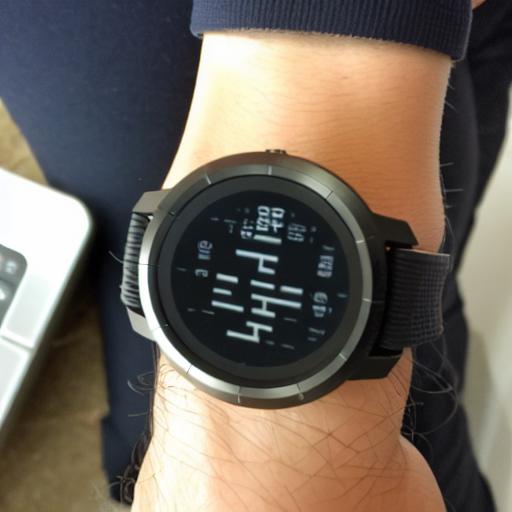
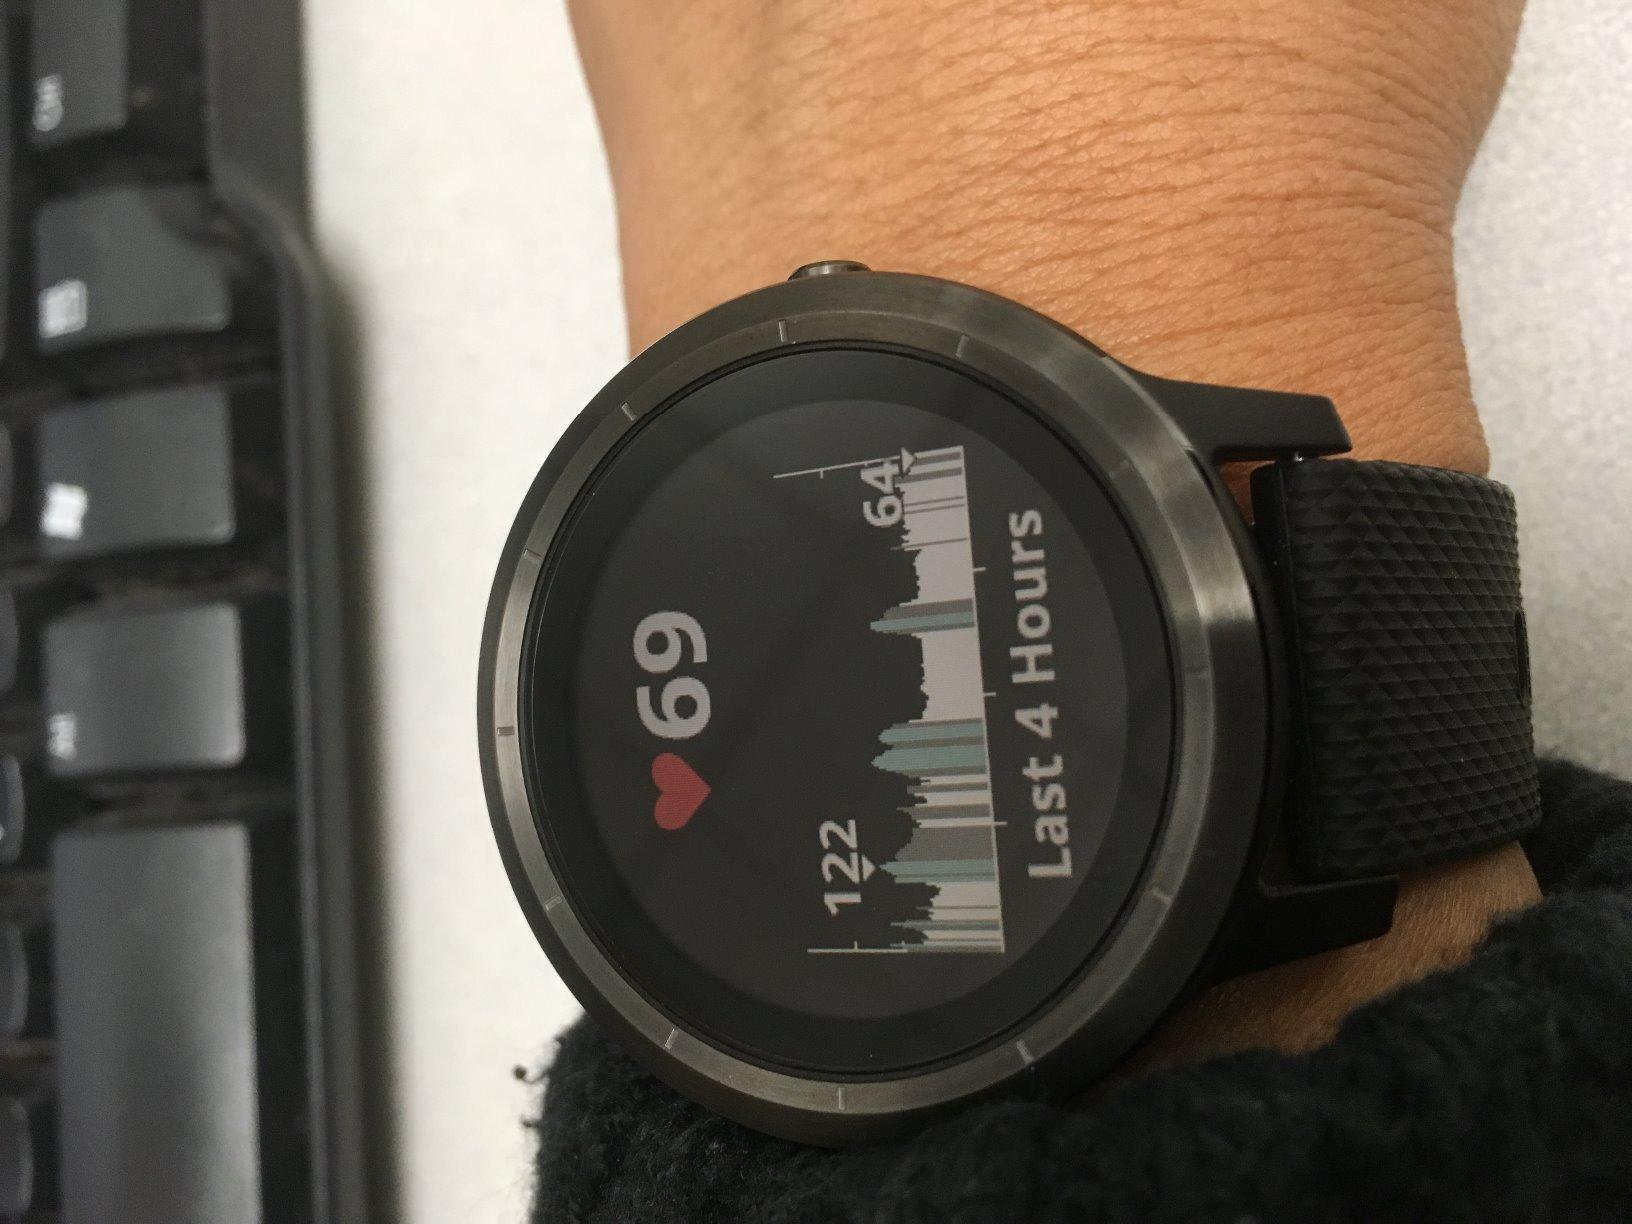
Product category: smartwatch
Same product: no